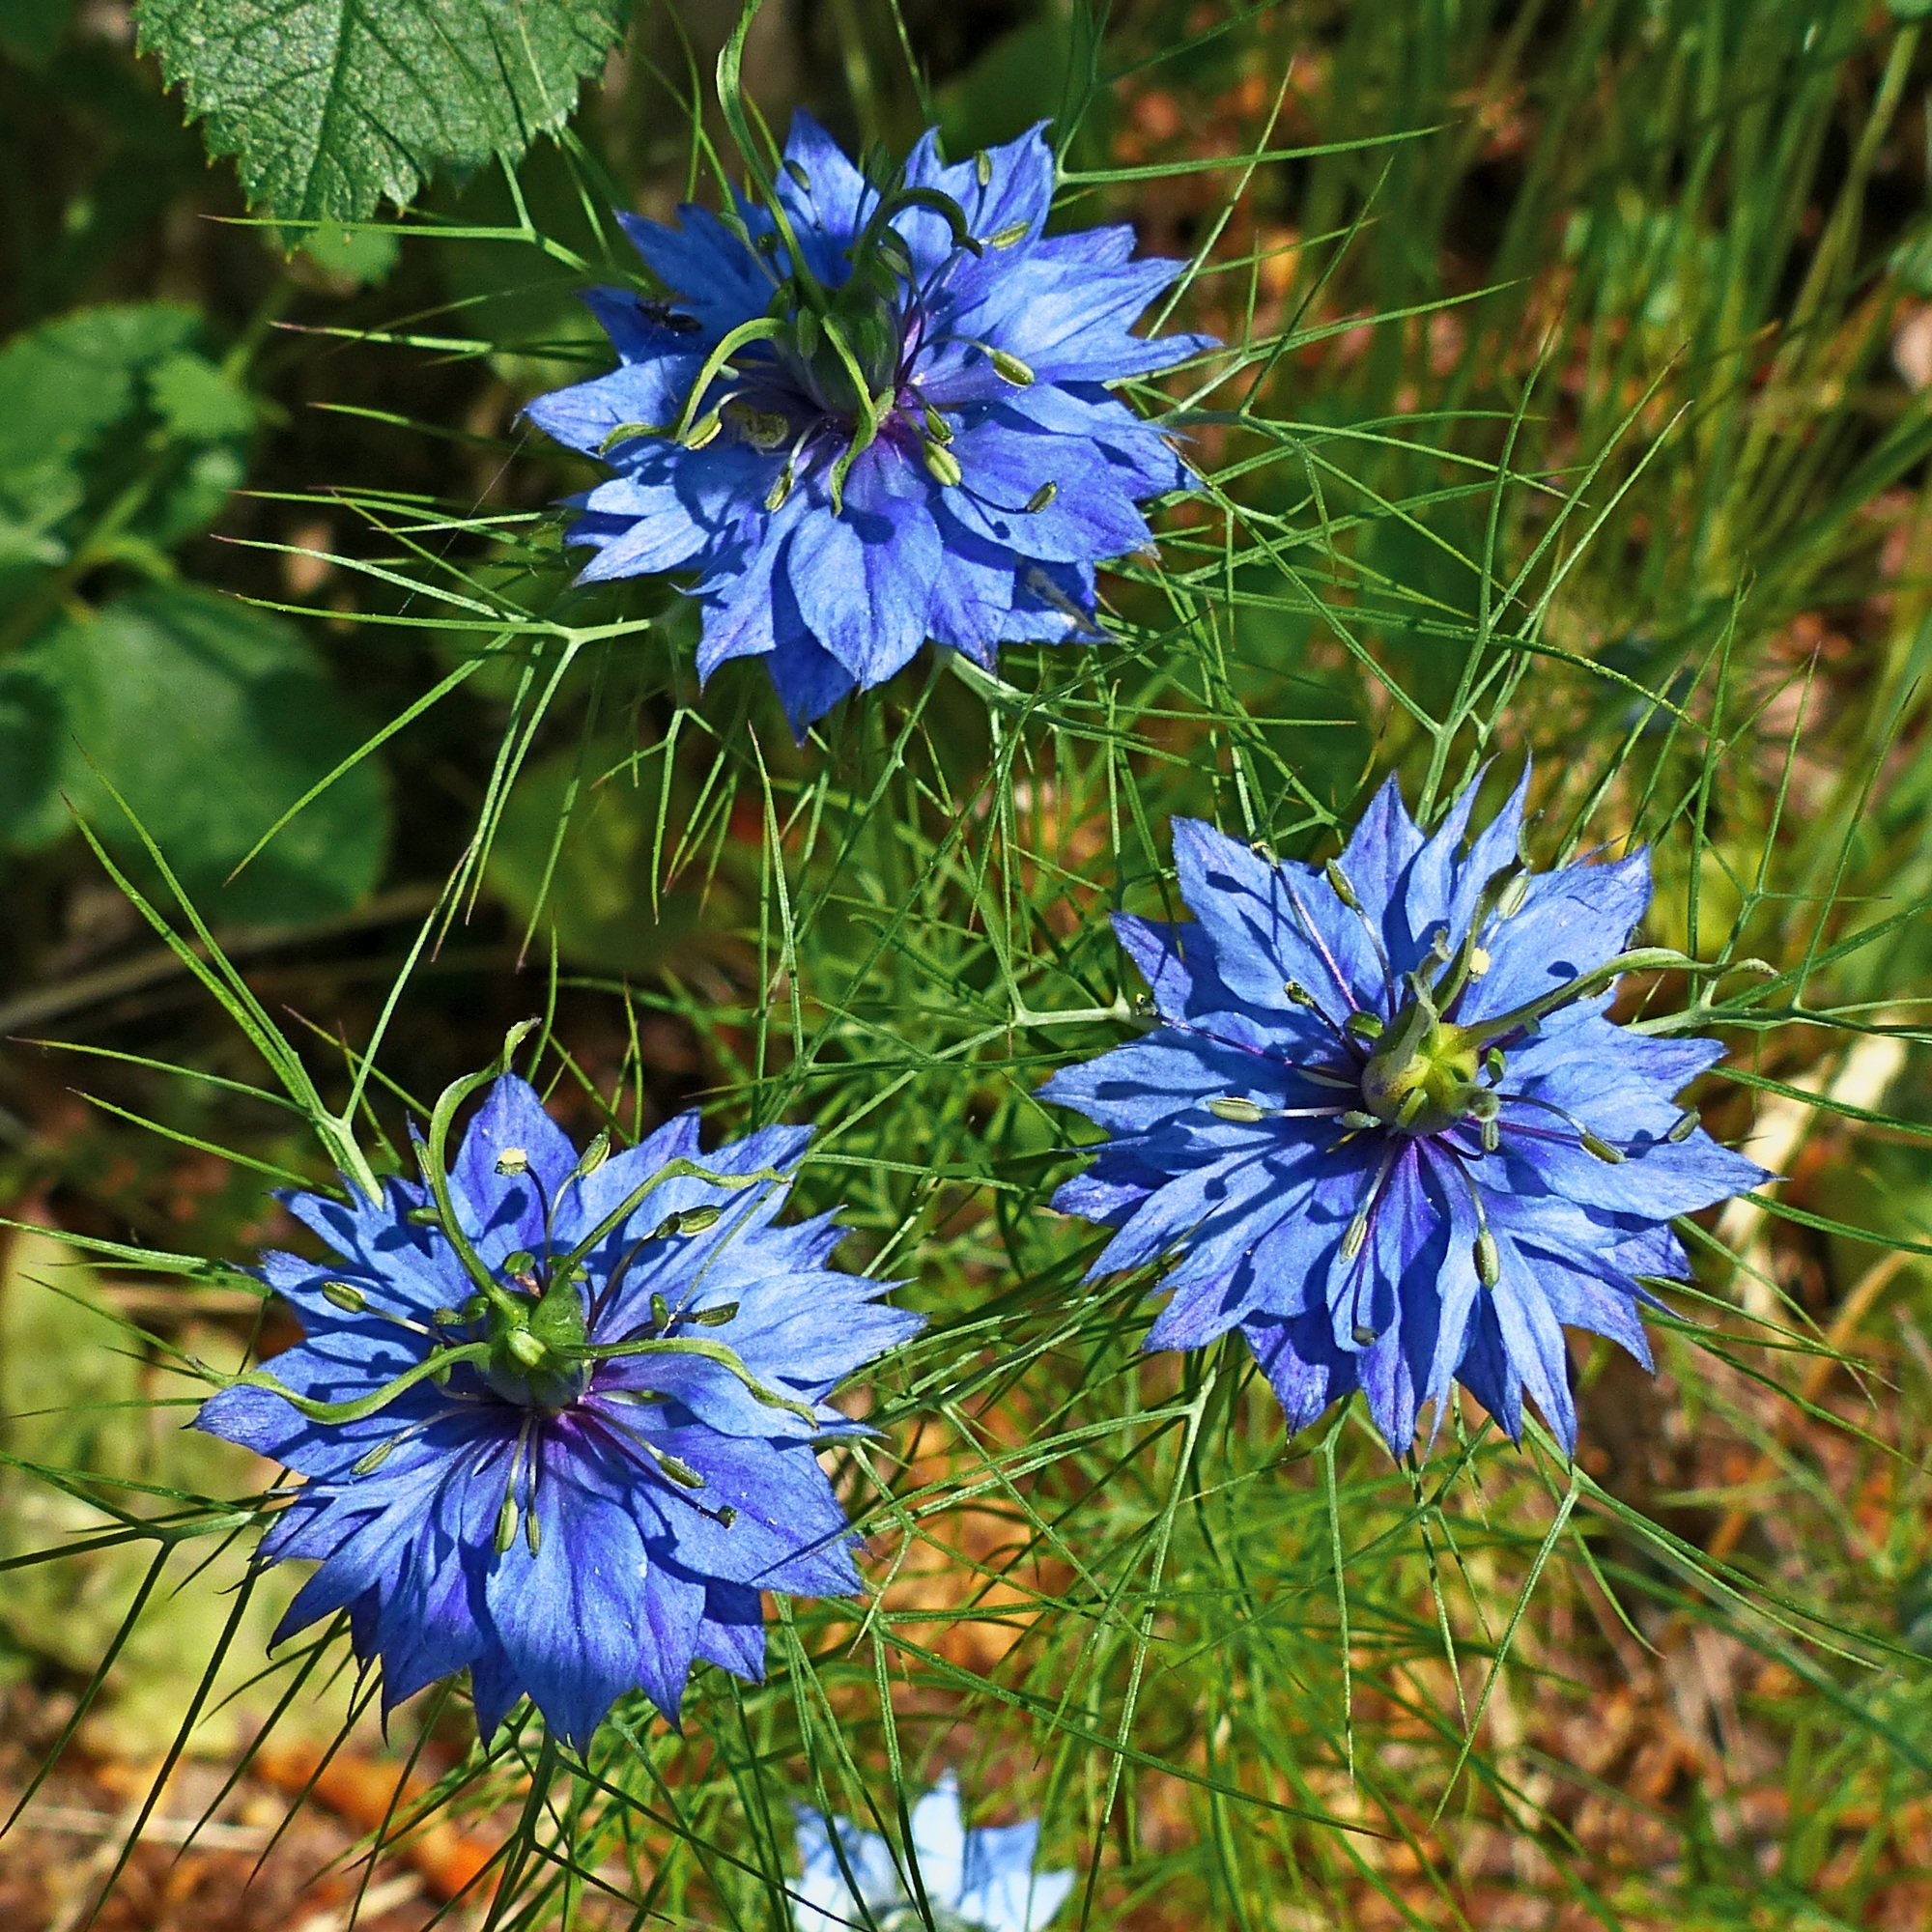
nature, plant, field, meadow, flower, food, spring, herb, produce, vegetable, macro, botany, blue, garden, flora, wildflower, flowers, aster, flowering, chicory, flowering plant, daisy family, annual plant, land plant, leaf vegetable, jasione montana